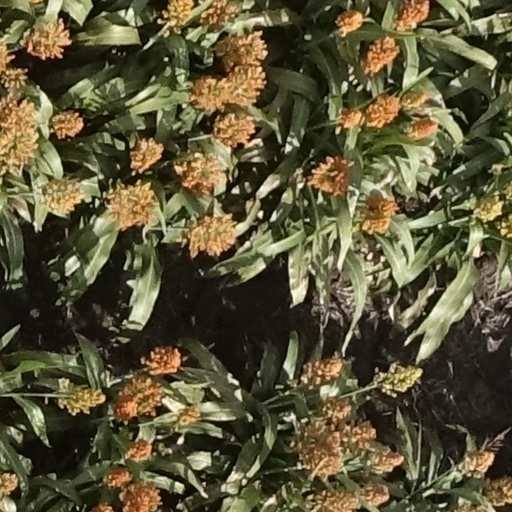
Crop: sorghum